Dmitri Naumkin

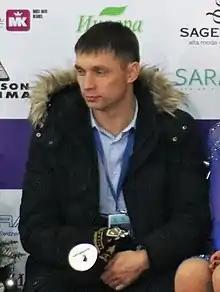
Russian former competitive ice dancer

Dmitri Dmitriyevich Naumkin (born 24 July 1976) is a Russian former competitive ice dancer. With Olga Sharutenko, he is the 1995 World Junior champion, a two-time Nebelhorn Trophy champion (1995 and 1997), the 1996 Karl Schäfer Memorial, and a two-time Winter Universiade champion (1997 and 1999).